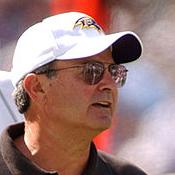
Age: 52